John Shedwick Development Houses

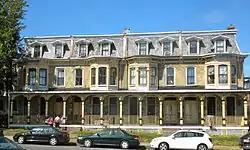
John Shedwick Development Houses, May 2010

The John Shedwick Development Houses (also known as the Lancastle) is a set of four historic rowhouses that are located in the Powelton Village neighborhood of Philadelphia, Pennsylvania.